A. Mitchell Palmer

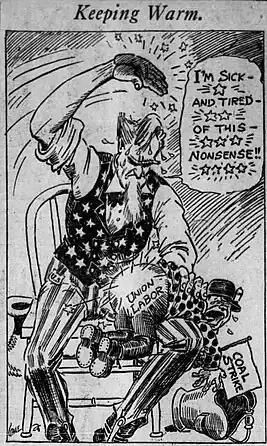

The railroad and coal strike scheduled for November 1, 1919, roused Palmer. The Senate, on October 17, had already challenged him to demonstrate what action he was taking against foreign radicals. Now these two industries faced disruption as prices continued to rise and shortages threatened, even as the presidential election year of 1920 approached. The railroad brotherhoods postponed their strike in the face of political and public opposition, but the United Mine Workers under John L. Lewis went forward. Palmer invoked the Lever Act, a wartime measure that made it a crime to interfere with the production or transportation of necessities. The law, meant to punish hoarding and profiteering, had never been used against a union. Certain of united political backing and almost universal public support, Palmer obtained an injunction on October 31 and 400,000 coal workers struck the next day.